Bliss Perry

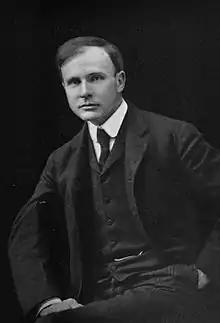
Bliss Perry, circa 1906

Bliss Perry (25 November 1860 – 13 February 1954), was an American literary critic, writer, editor, and teacher.